Rosaleen Norton

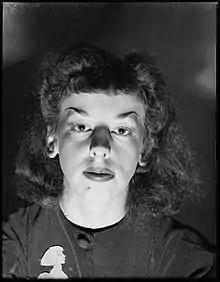
Rosaleen Norton, Kings Cross, Sydney, 21 June 1943, by Ivan, for "PIX" Magazine, State Library of New South Wales

Rosaleen Miriam Norton (2 October 1917 – 5 December 1979), who used the name of "Thorn", was an Australian artist and occultist, in the latter capacity adhering to a form of pantheistic / Neopagan Witchcraft largely devoted to the Greek god Pan. She lived much of her later life in the bohemian area of Kings Cross, Sydney, leading her to be termed the "Witch of Kings Cross" in some of the tabloids, and from where she led her own coven of witches.